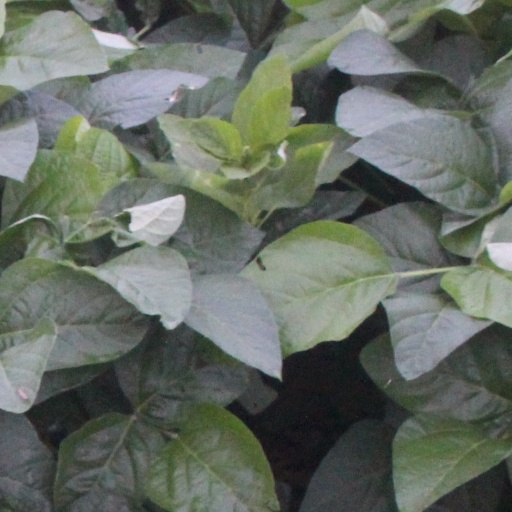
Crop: soybean